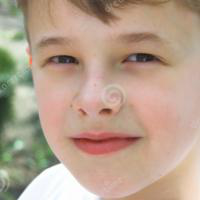
Age group: age 01-10